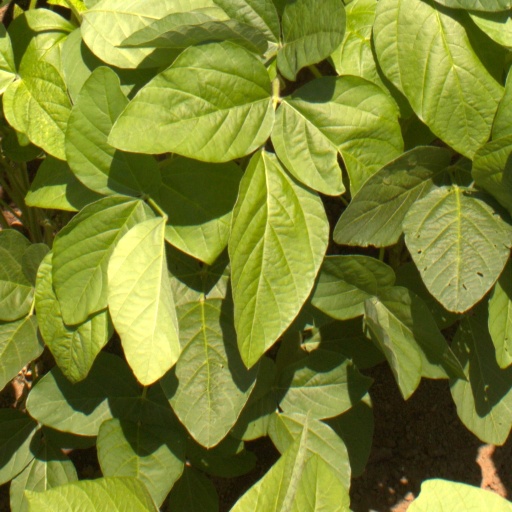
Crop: soybean